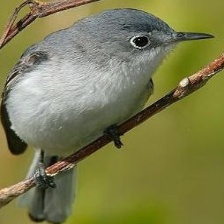
Species: BLUE GRAY GNATCATCHER
Scientific name: POLIOPTILA CAERULEA